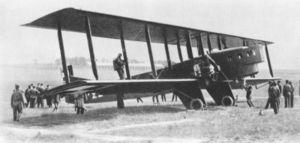
Henri Farman, né Henry Farman le 26 mai 1874 à Paris où il est mort le 17 juillet 1958, est un aviateur français constructeur d'avions et d'automobiles.
La poste aérienne est la division d'une administration postale chargée du transport du courrier par voie aérienne, avion à partir de l'entre-deux-guerres en Europe. Plus coûteux, ce moyen d'expédition a justifié des vignettes postales et des timbres-poste spécifiques.